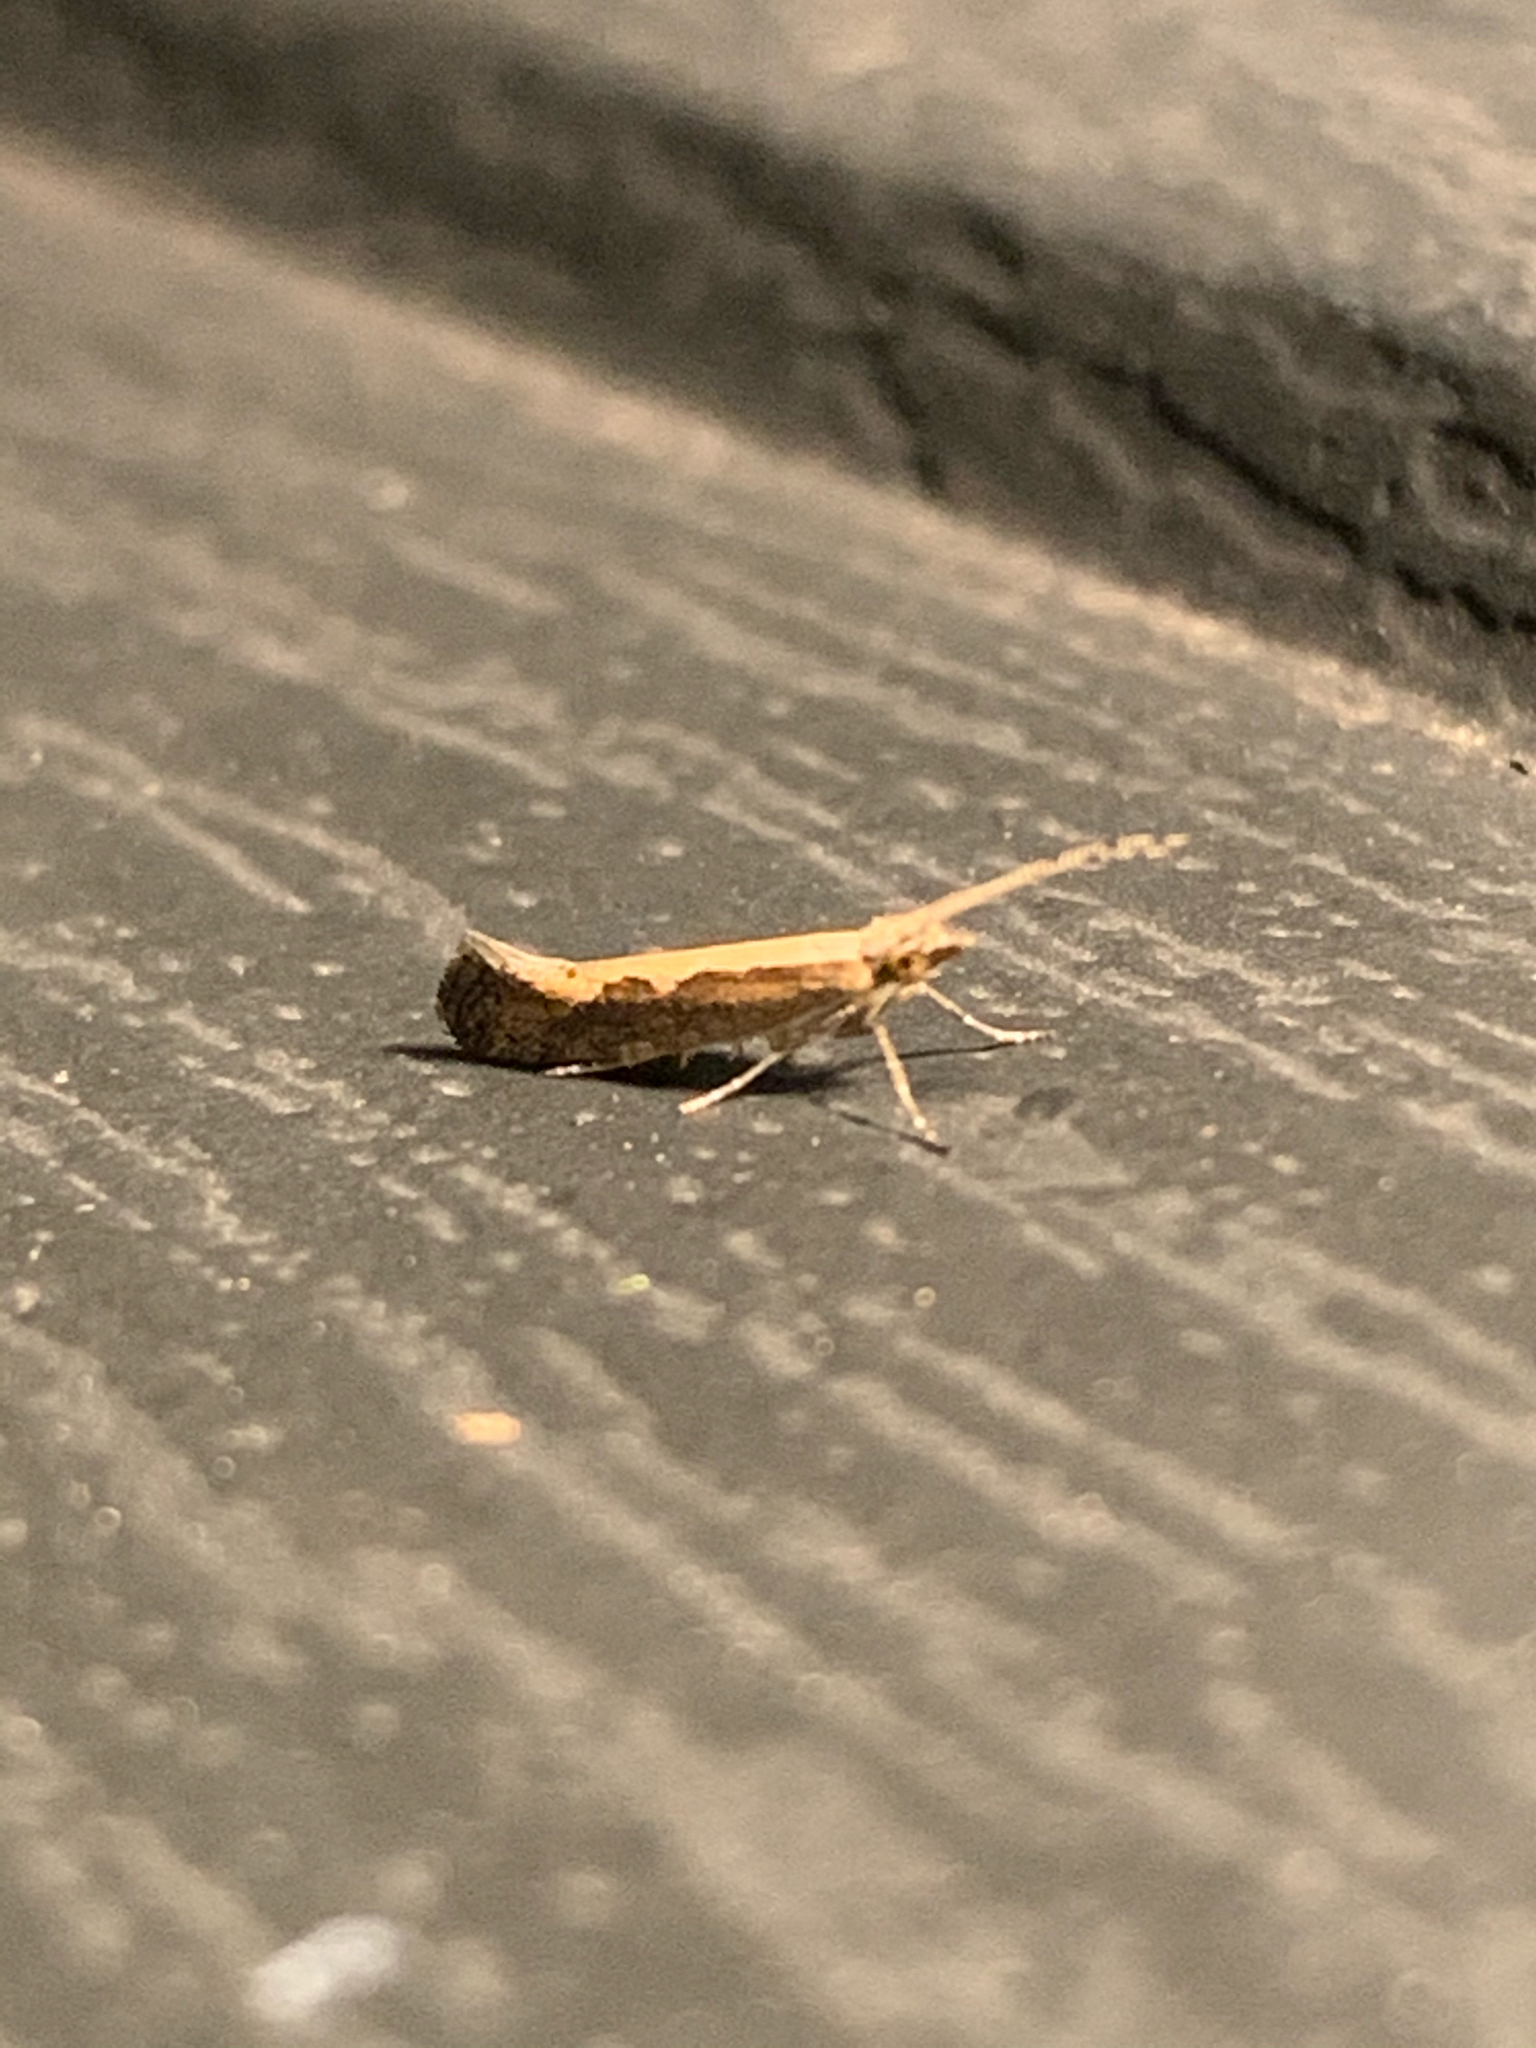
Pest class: diamondback_moth